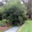
Label: willow_tree